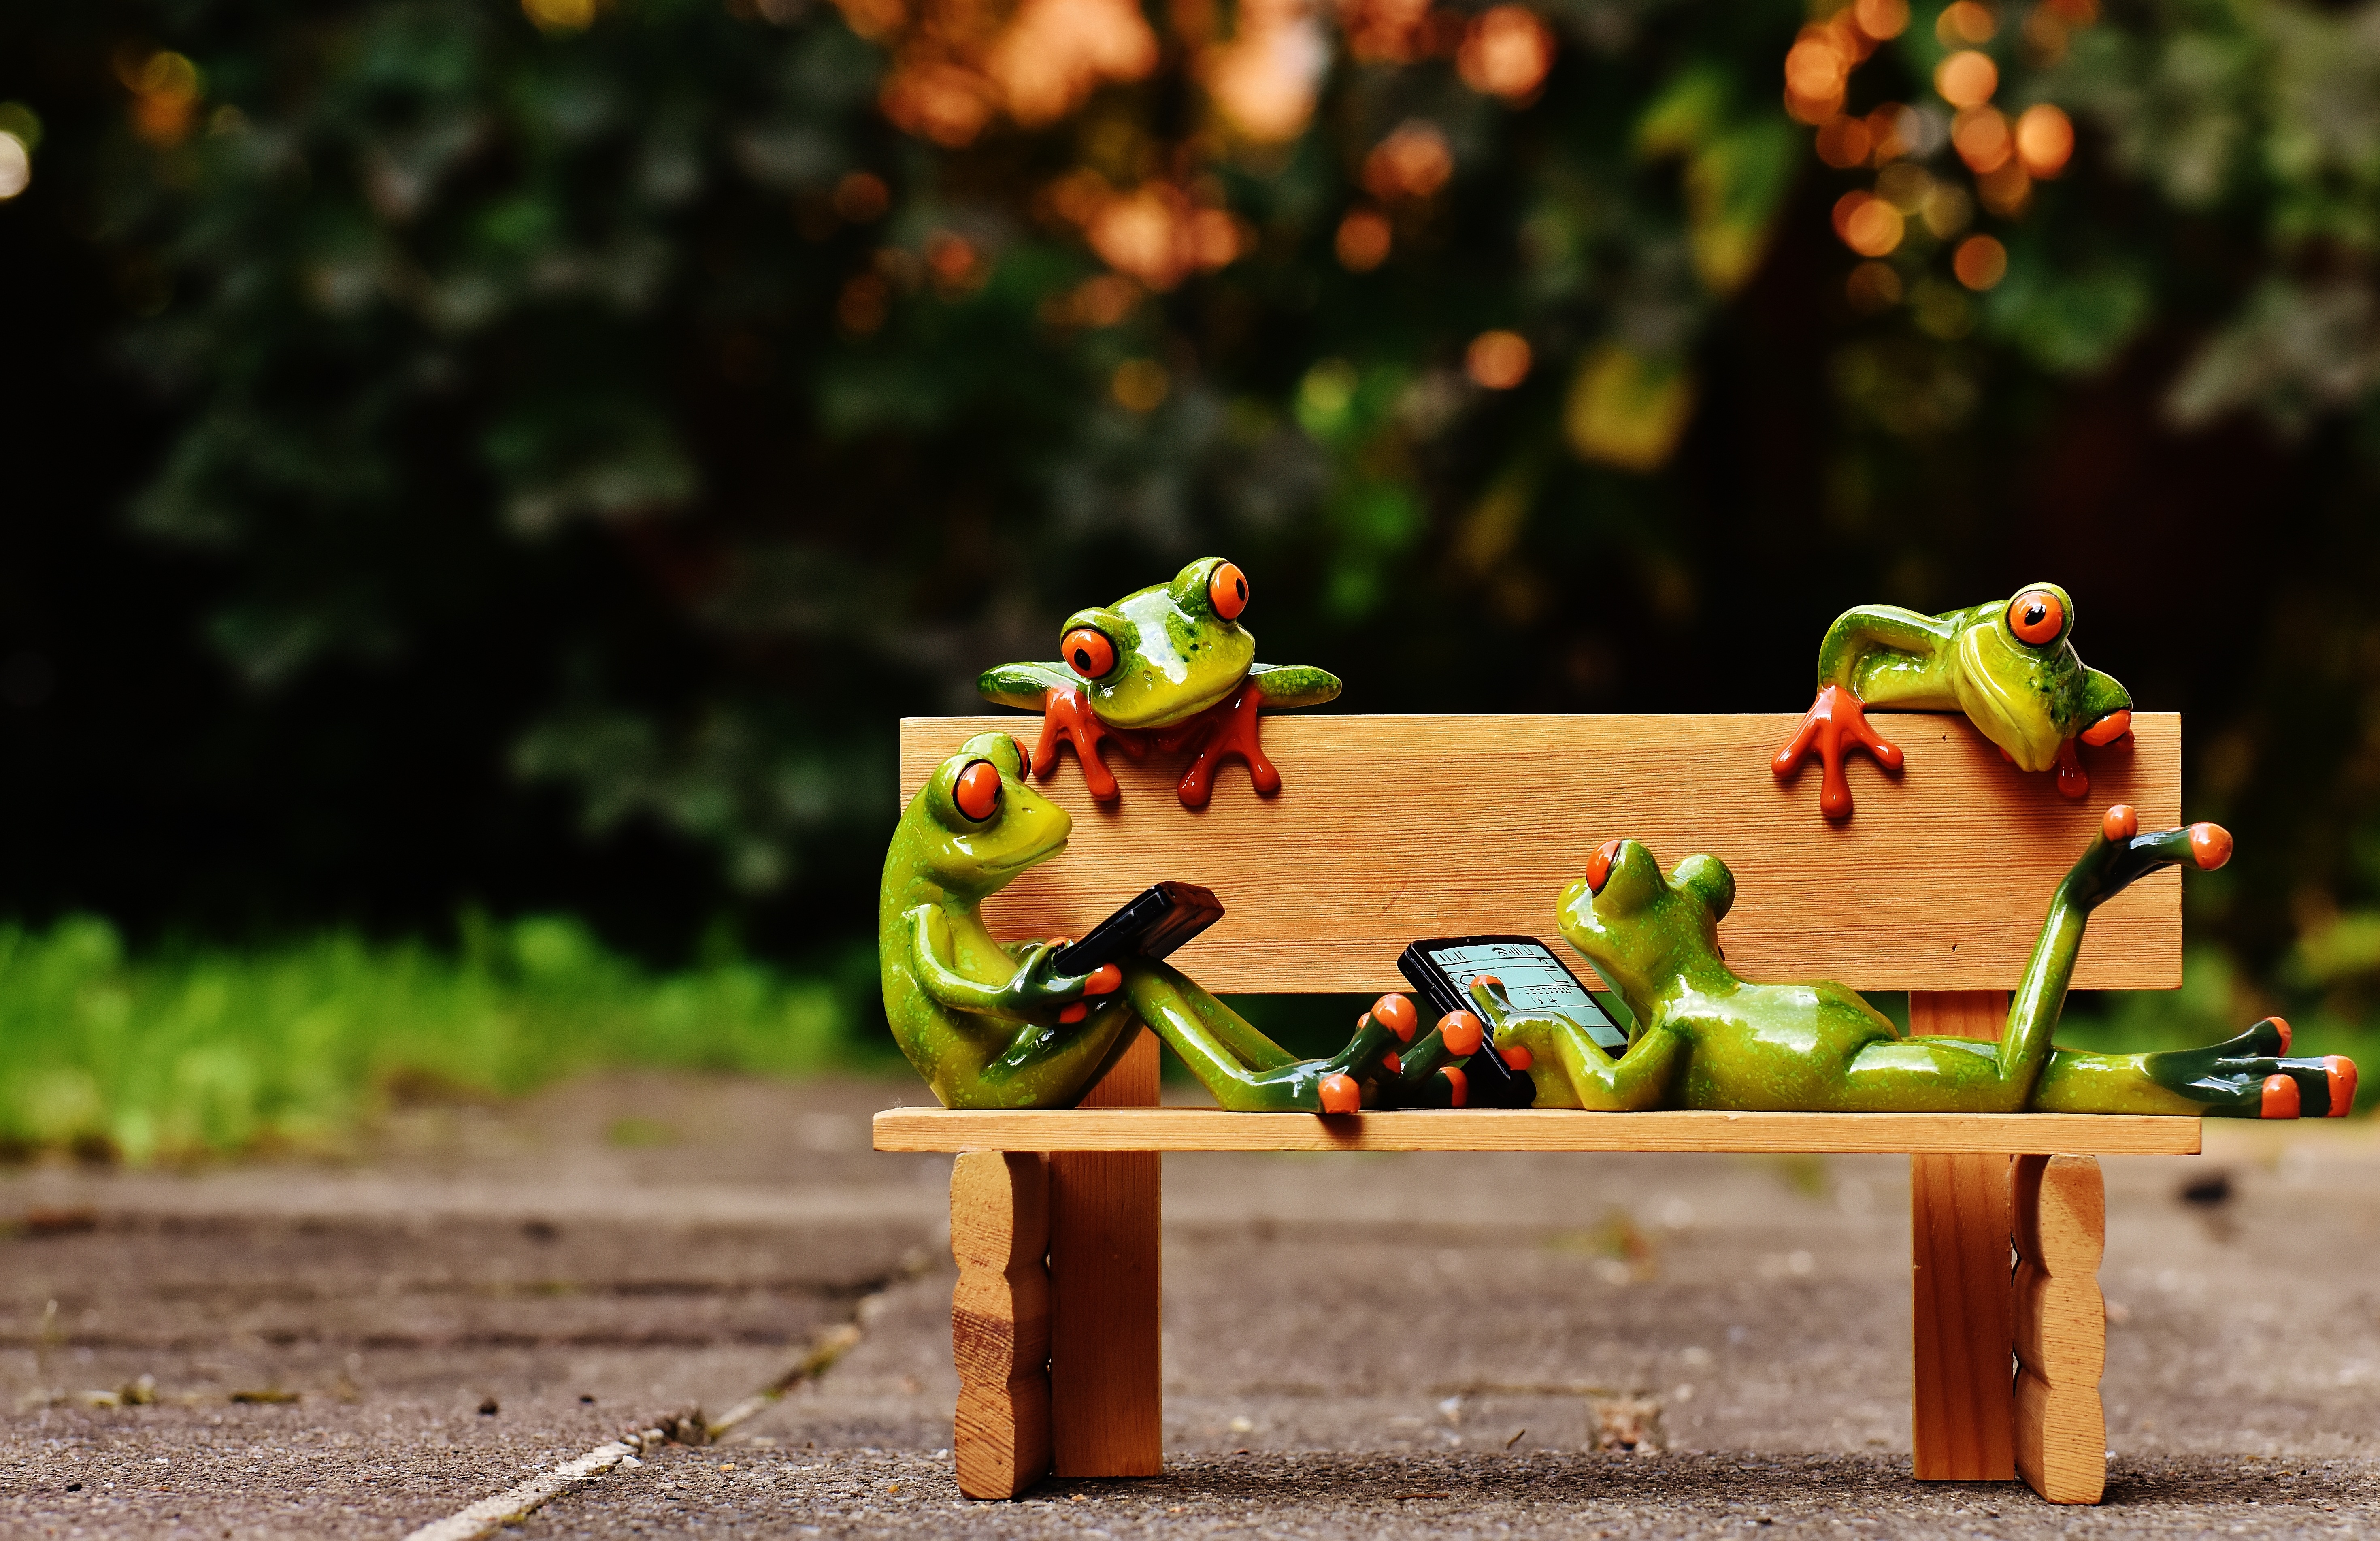
computer, bench, play, sweet, leaf, flower, animal, cute, green, red, color, autumn, rest, yellow, toy, fig, bank, relaxation, funny, lying, animal world, relaxed, frogs